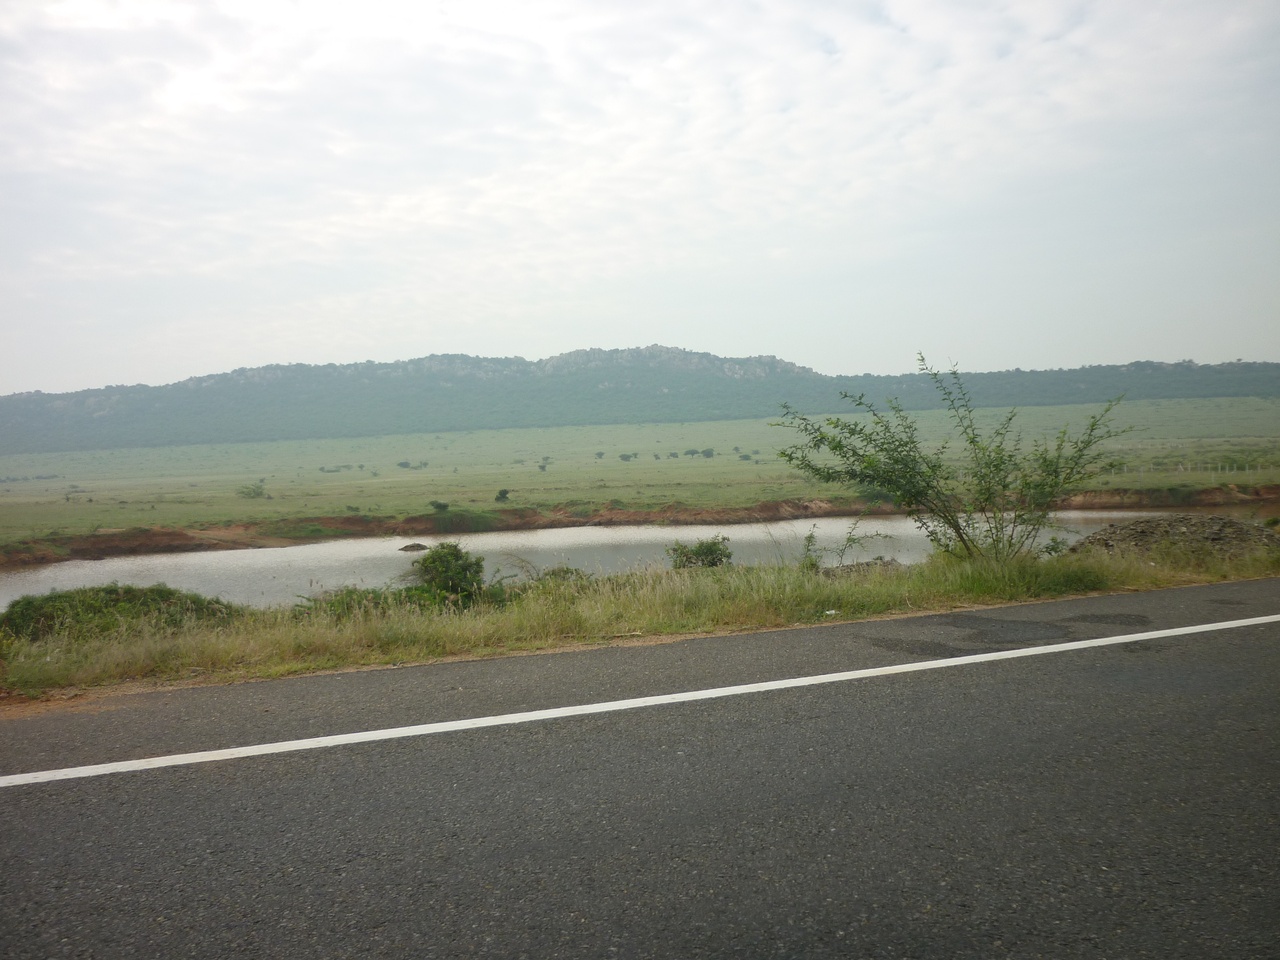
kanniyakumari natioanal highway 7 renumbered as National Highway 44